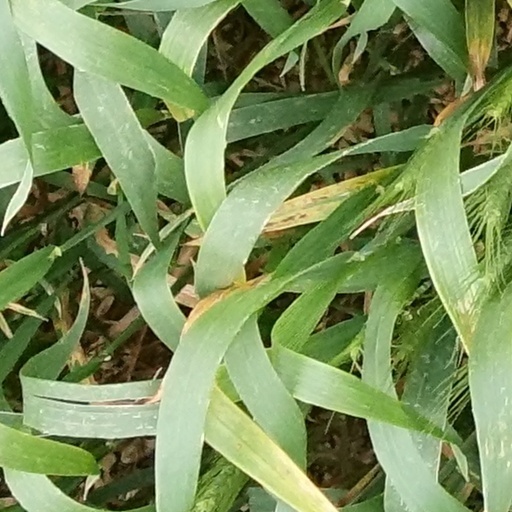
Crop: wheat